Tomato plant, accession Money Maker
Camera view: bottom (45 deg); turntable rotation: 330 degrees
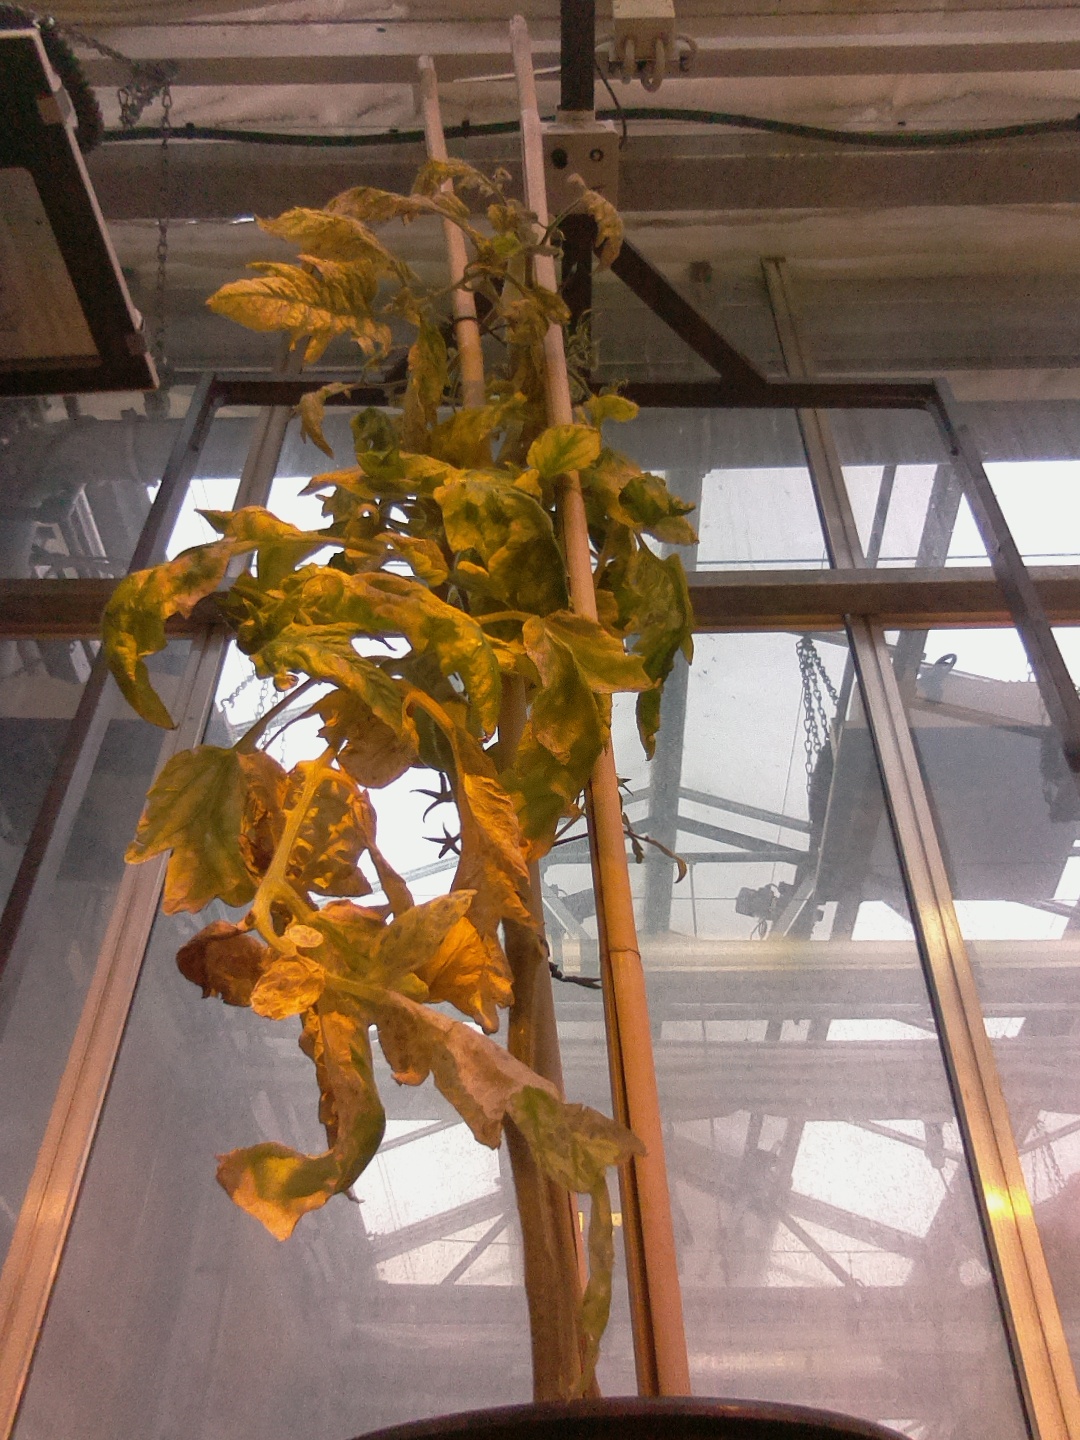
BBCH growth stage 82: 20%-30% of fruits show typical fully ripe color